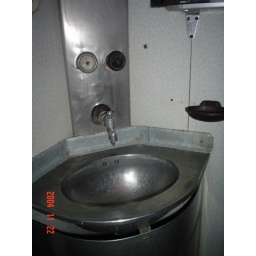
that would be the sink in the train's bathroom...not sure how often they clean the bathroom but it doesn't smells nice!:(